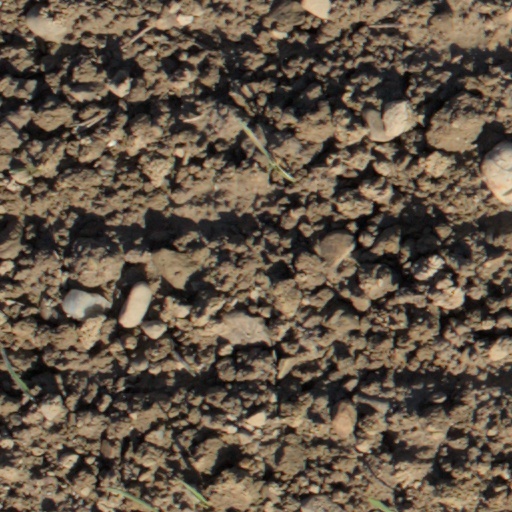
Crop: wheat